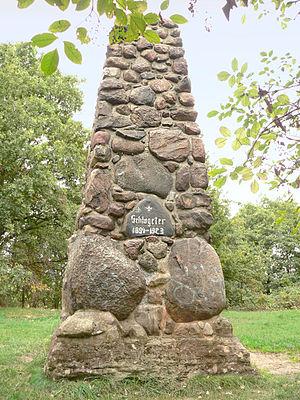
Albert Leo Schlageter, né à Schönau im Schwarzwald le 12 août 1894 et mort sur la plaine de Golzheimer près de Düsseldorf le 26 mai 1923, est un combattant allemand des Freikorps, considéré comme un martyr pendant la République de Weimar et surtout, à des fins de propagande, au début du Troisième Reich, à partir de 1933.